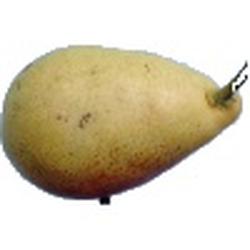
Label: Pear